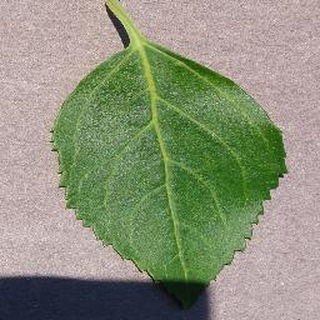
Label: healthy_cherry